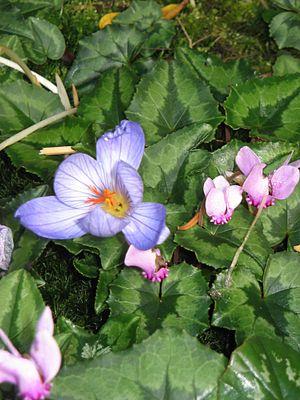
Crocus speciosus 'Artabir' photographié dans mon jardin